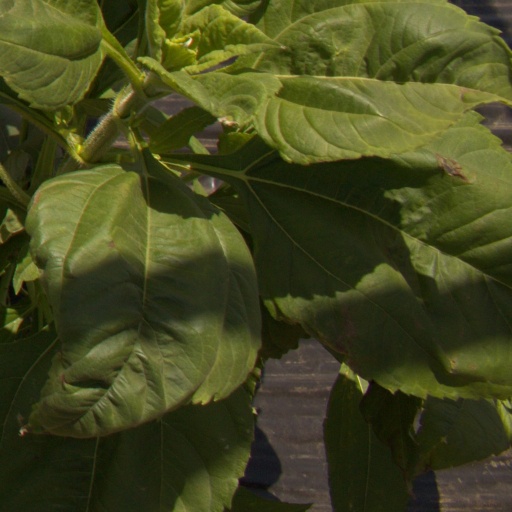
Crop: Jerusalem artichoke